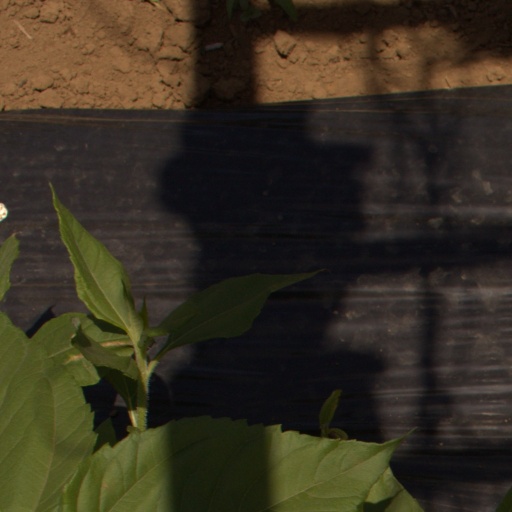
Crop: Jerusalem artichoke